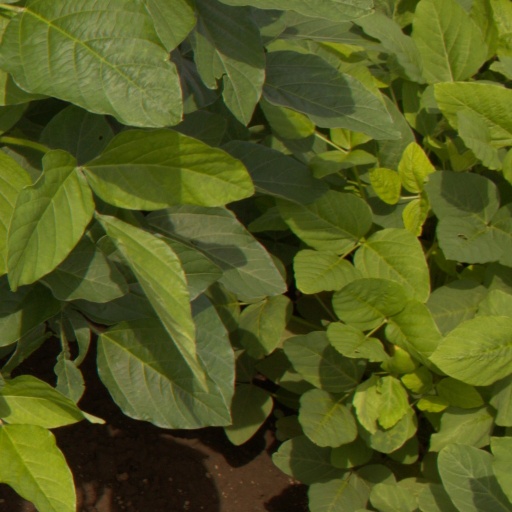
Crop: soybean